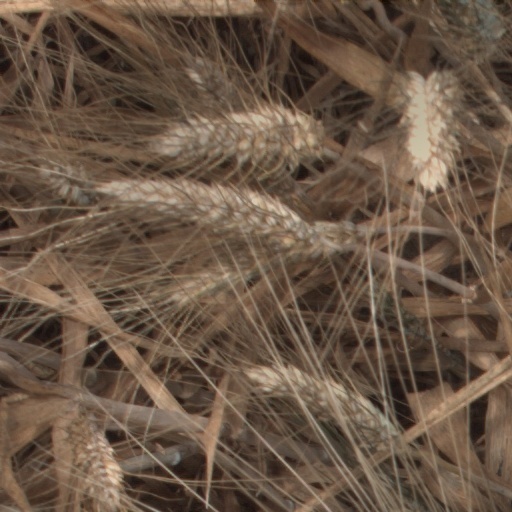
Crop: wheat